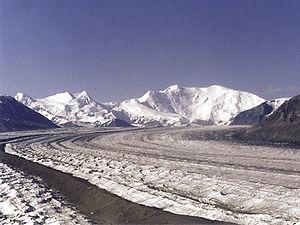
Il y a environ 664 glaciers dans l'État de l'Alaska aux États-Unis. Cette liste incomplète en présente quelques-uns par ordre alphabétique.
Le glacier Nabesna, en anglais Nabesna Glacier, est un glacier d'Alaska aux États-Unis. Alimenté par les chutes de neige des montagnes Wrangell, il fait 120 kilomètres de longueur, et constitue la plus longue vallée glaciaire d'Amérique du Nord.
Le mont Blackburn est un sommet de l’Alaska, aux États-Unis. Il culmine à 4 996 mètres d'altitude et constitue le point culminant des montagnes Wrangell. Il s'agit d'un vieux stratovolcan éteint, érodé et recouvert de glaces. Il a été escaladé pour la première fois le 30 mai 1958. Son ascension, par le versant nord, ne présente plus de difficulté particulière. Il se trouve dans le parc national de Wrangell-St. Elias.